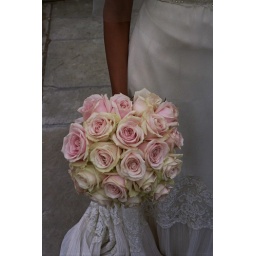
The bouquet - made from antique Tea Roses, in keeping with my vintage 1930's wedding dress and veil